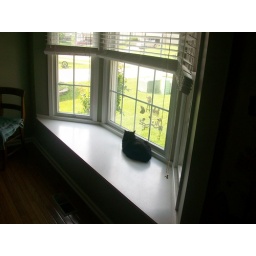
cat in the window